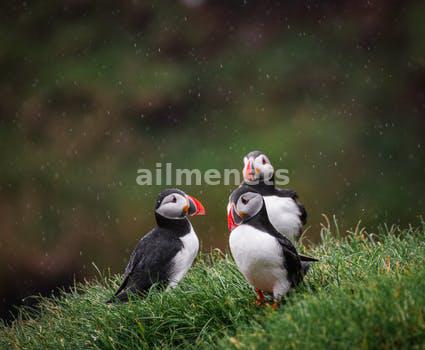
Label: Watermark